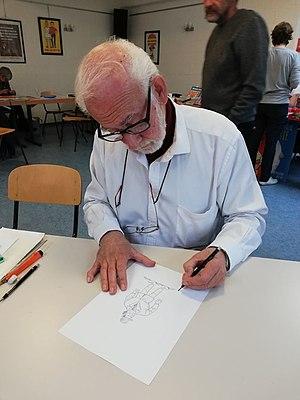
Eugeen Goosens en octobre 2019 dessinateur du studio de 1965 à 1990.
Bob et Bobette est une série de bande dessinée belge de langue néerlandaise, créée par Willy Vandersteen en 1945 dans le quotidien De Nieuwe Standaard où elle paraît jusqu'en 1974.